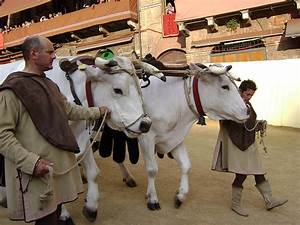
Label: mucca